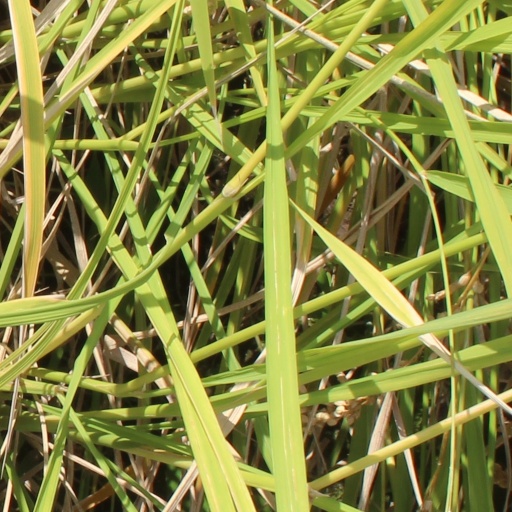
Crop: rice